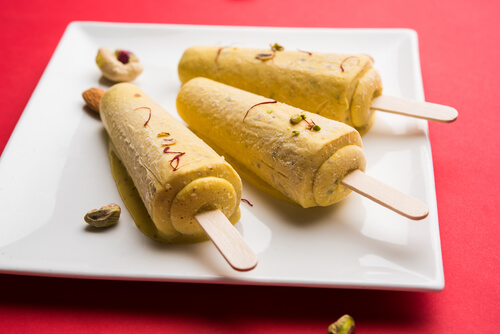
Dish: kulfi